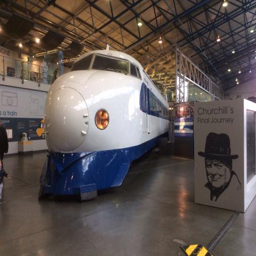
the fastest train in the world !